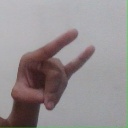
अक्षर: च